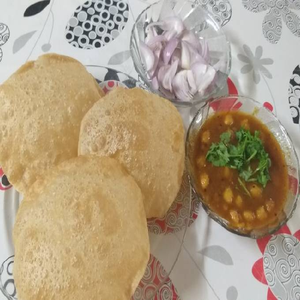
Dish: cholebhature